Memorial Stadium (Lincoln)

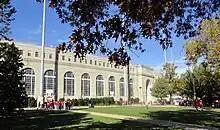
East facade of Memorial Stadium in 2011, prior to being enclosed during the stadium's 2013 expansion

Memorial Stadium has undergone only minor updates since the 2013 expansion, designed to improve fan comfort and experience. A public Wi-Fi network and extra videoboards were installed, with two screens wrapping around the existing structure to allow visibility for fans in North Stadium seated under the primary videoboard. Bleacher seats were widened from eighteen to twenty-two inches in several areas, reducing capacity to 85,458. A brick pattern was added to the base of West Stadium to match the appearance of the rest of the stadium and surrounding academic buildings.